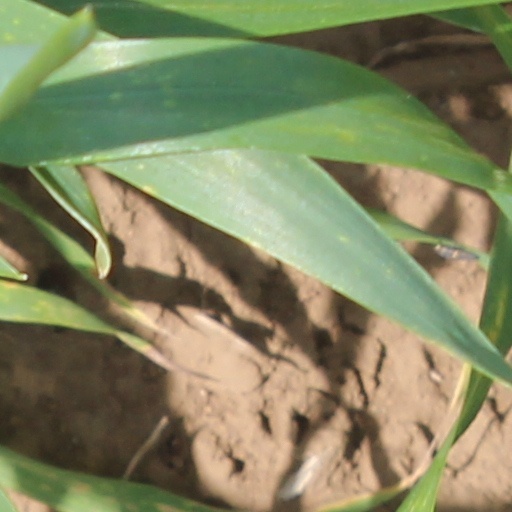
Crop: wheat